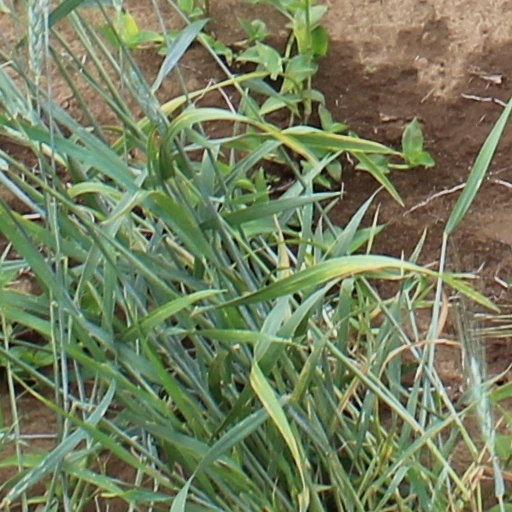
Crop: wheat